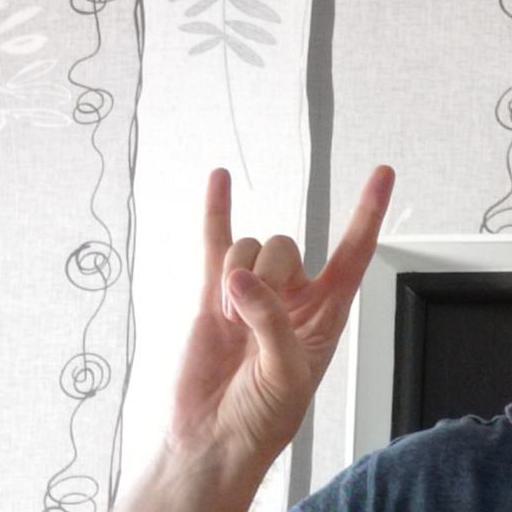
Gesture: rock